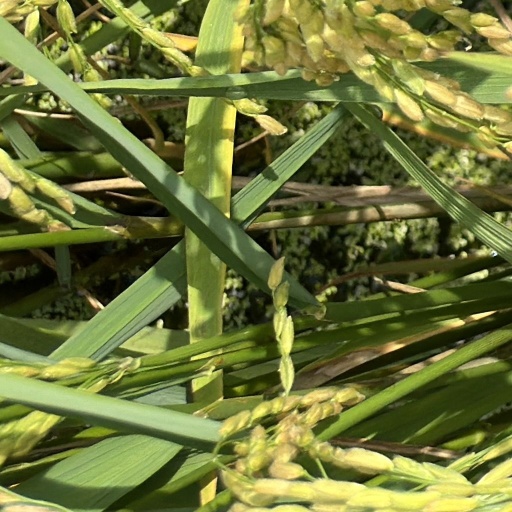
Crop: rice